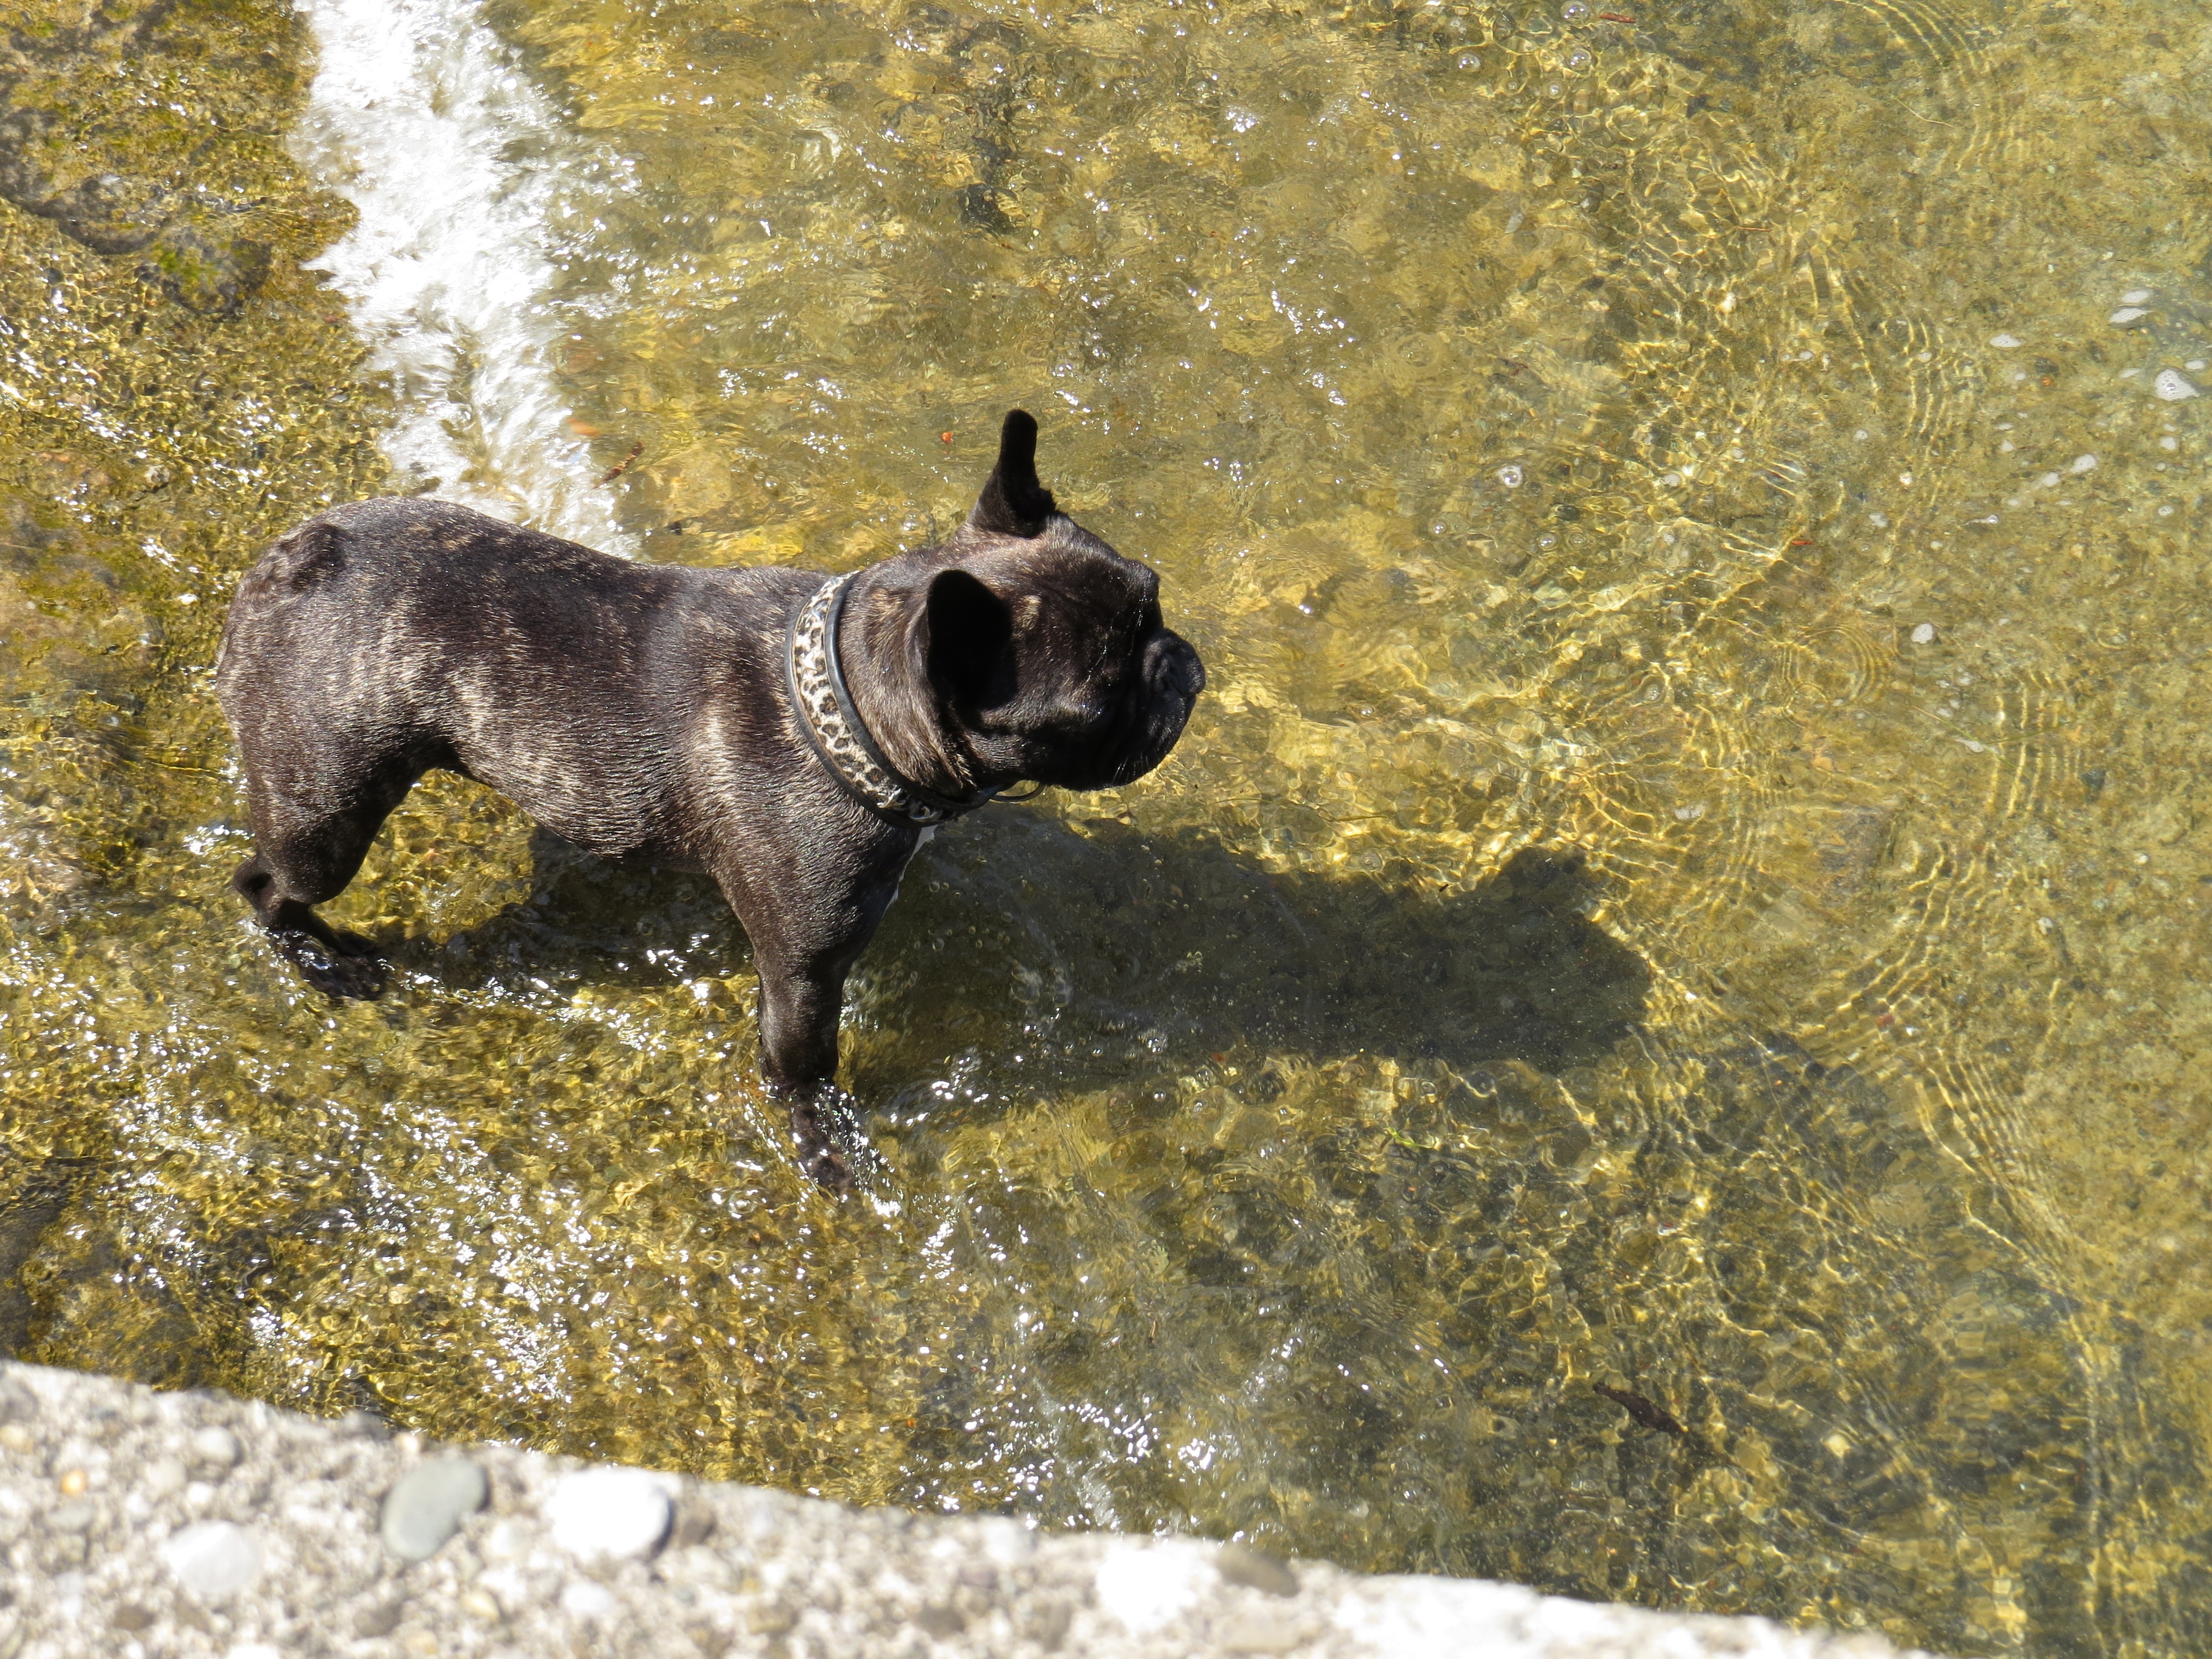
water, lake, dog, mammal, fauna, splashing, bulldog, fun, vertebrate, french bulldog, terrier, cooling, sunny day, dog like mammal